Alson Streeter

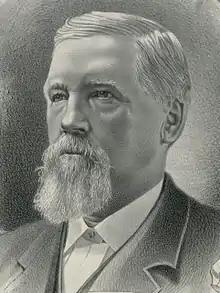

Alson Jenness Streeter (January 18, 1823 – November 24, 1901) was an American farmer, miner and politician who was the Union Labor Party nominee in the United States presidential election of 1888. He was also an early member of the National Grange of the Order of Patrons of Husbandry following its foundation in the 1860s and supported Granger Laws while in office.